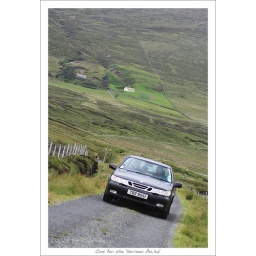
Donegal, Ireland, 28/06/2008. Shot over the shoulder through the open window while the car was going 40 mph